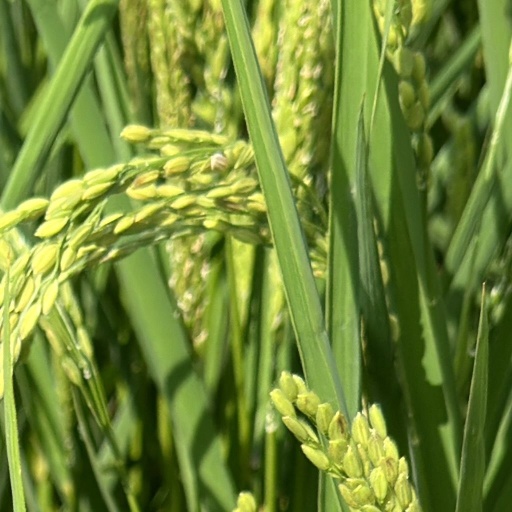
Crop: rice